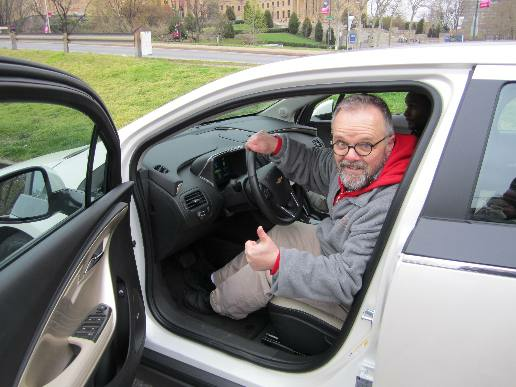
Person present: Yes